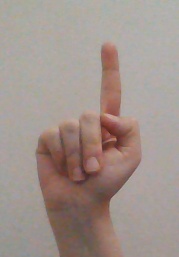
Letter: bb